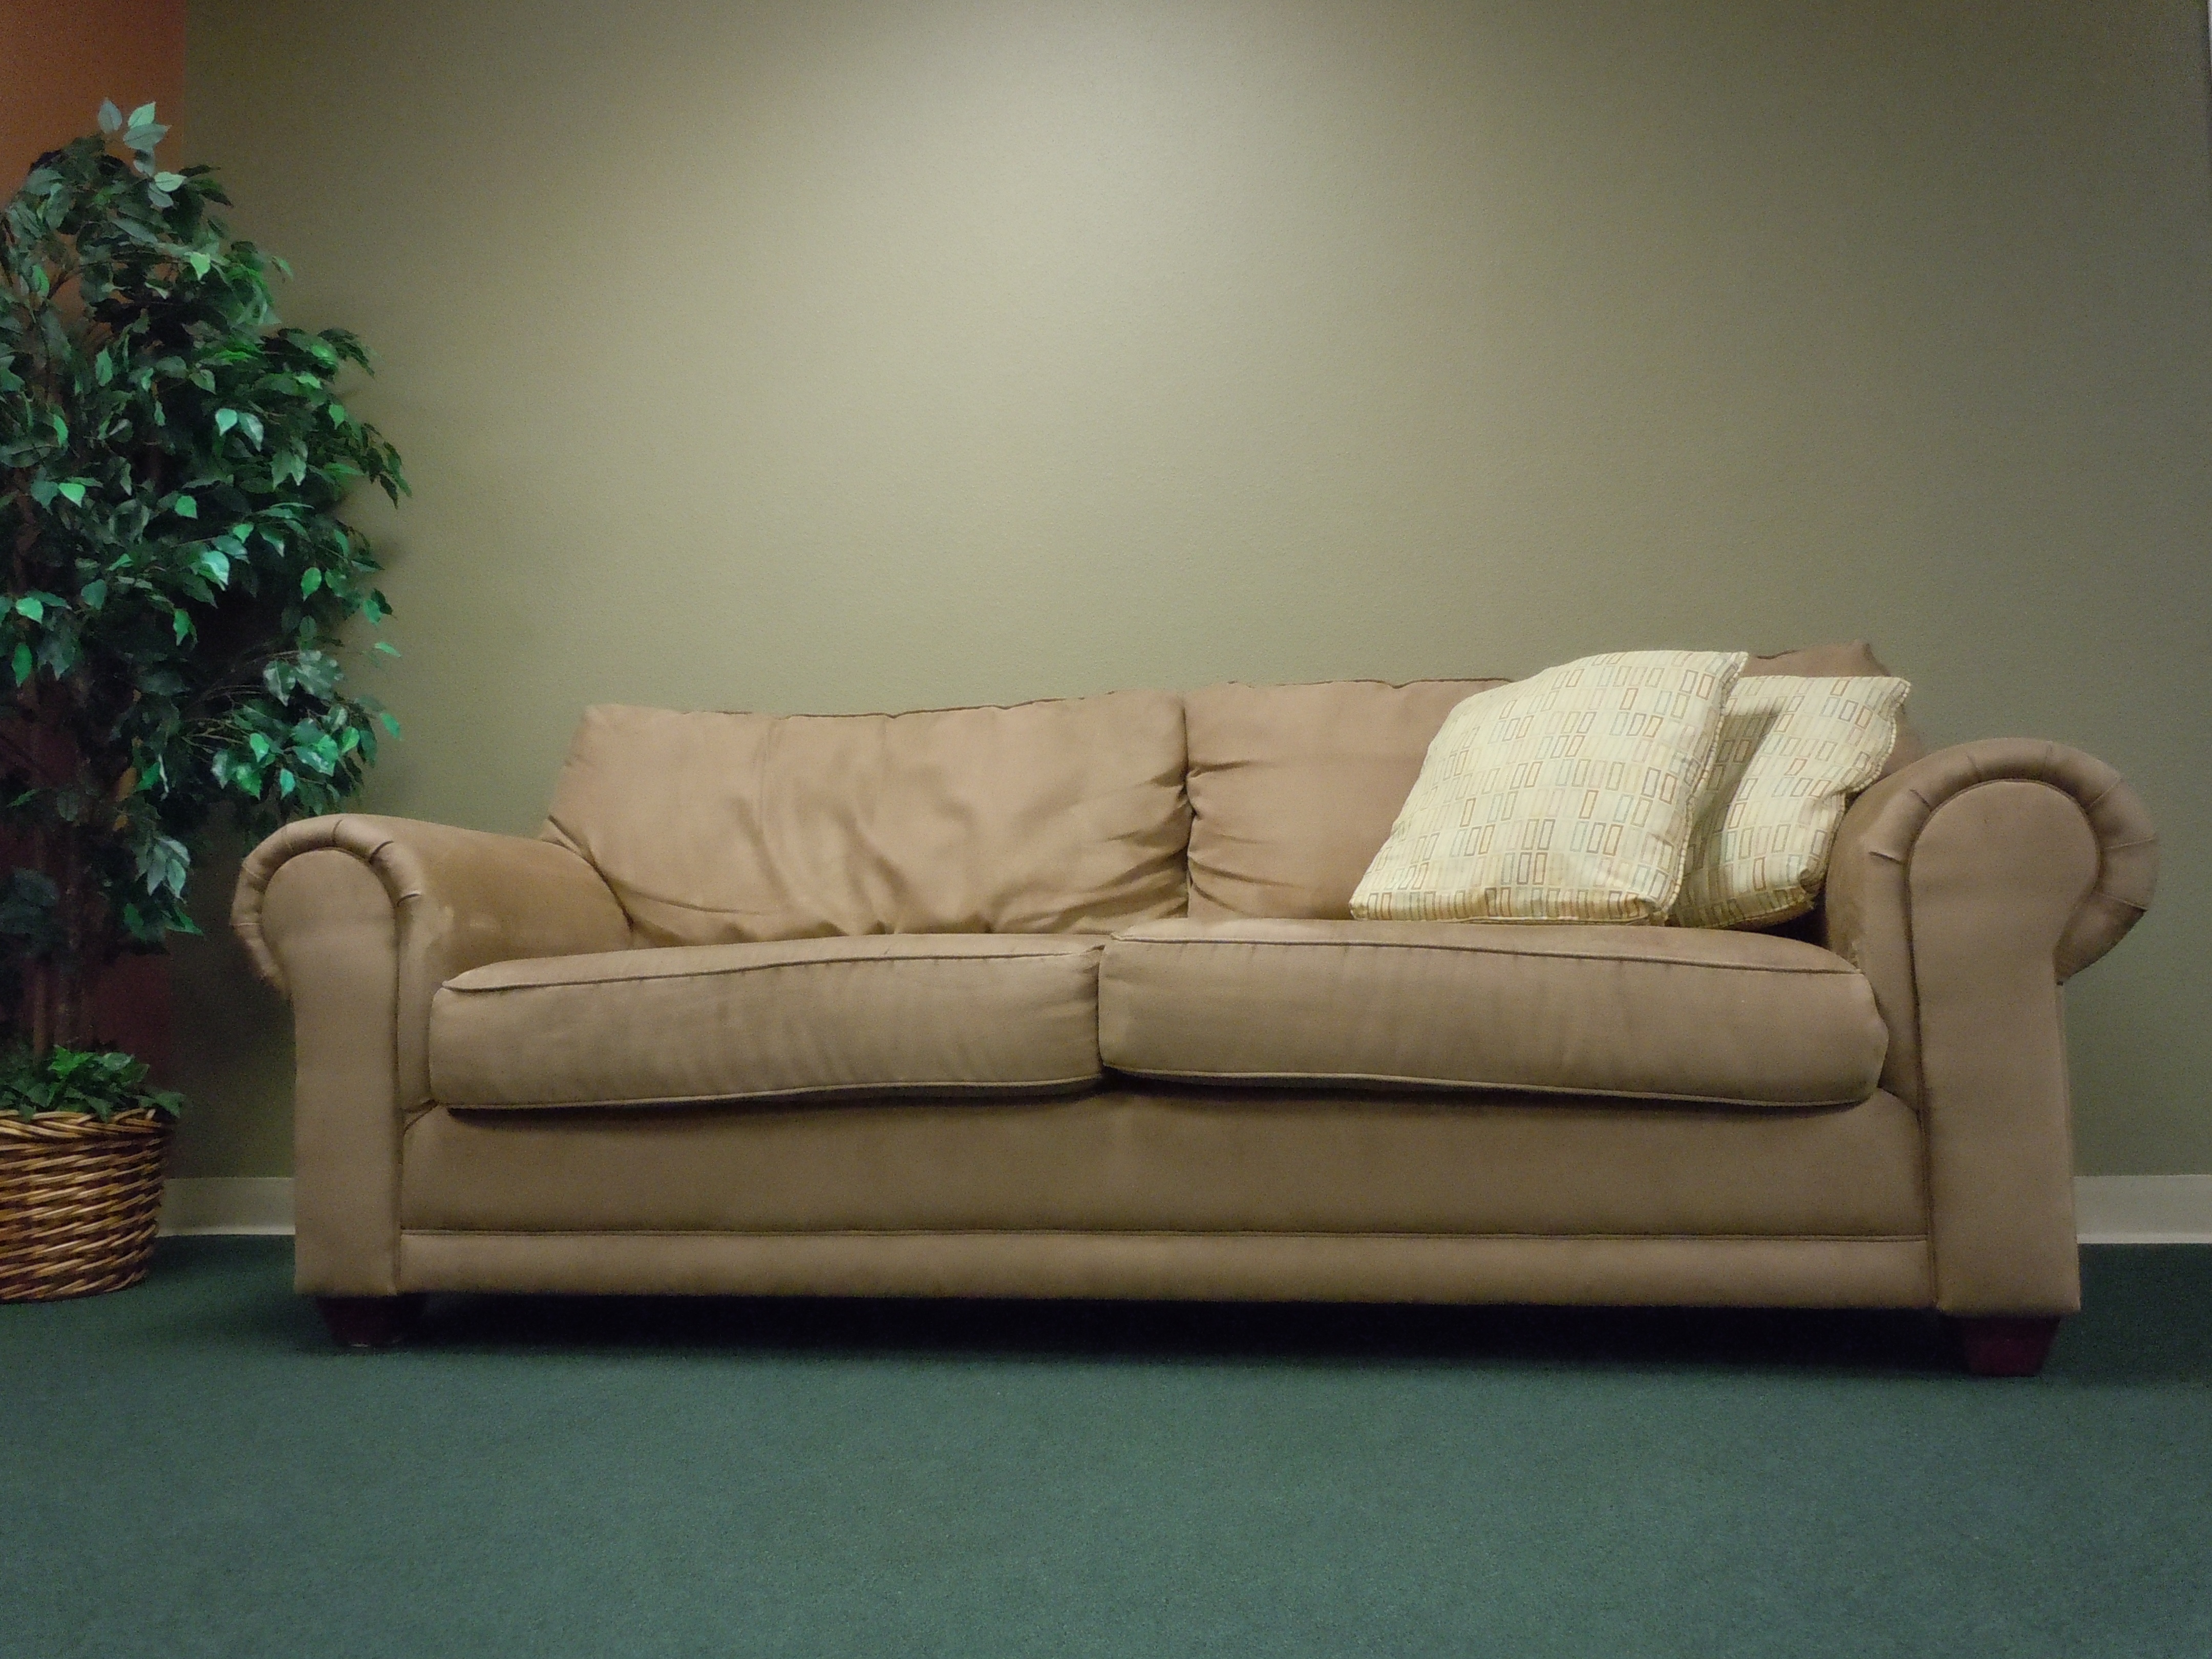
floor, seat, relax, living room, furniture, room, couch, interior design, welcome, bed sheet, loveseat, bed frame, studio couch, sofa bed